Slippery Noodle Inn

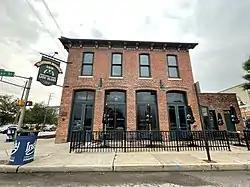
Slippery Noodle Inn in 2022

The Slippery Noodle Inn is a large blues bar and restaurant with two performance stages in downtown Indianapolis, Indiana. It also has the distinction of being the oldest continuously operating bar in the state of Indiana, having opened in 1850 as the Tremont House.